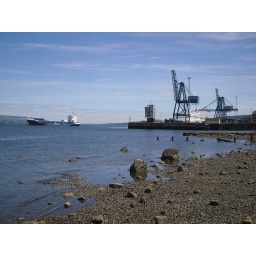
Coastal Isle departs Greenocks ocean terminal with the cruise ship Boudiccea awaiting departure in the background